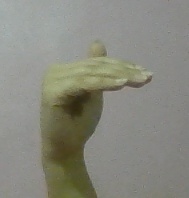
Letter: khaa